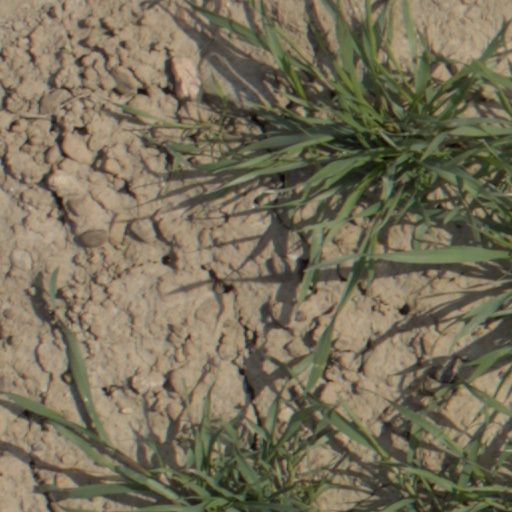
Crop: wheat